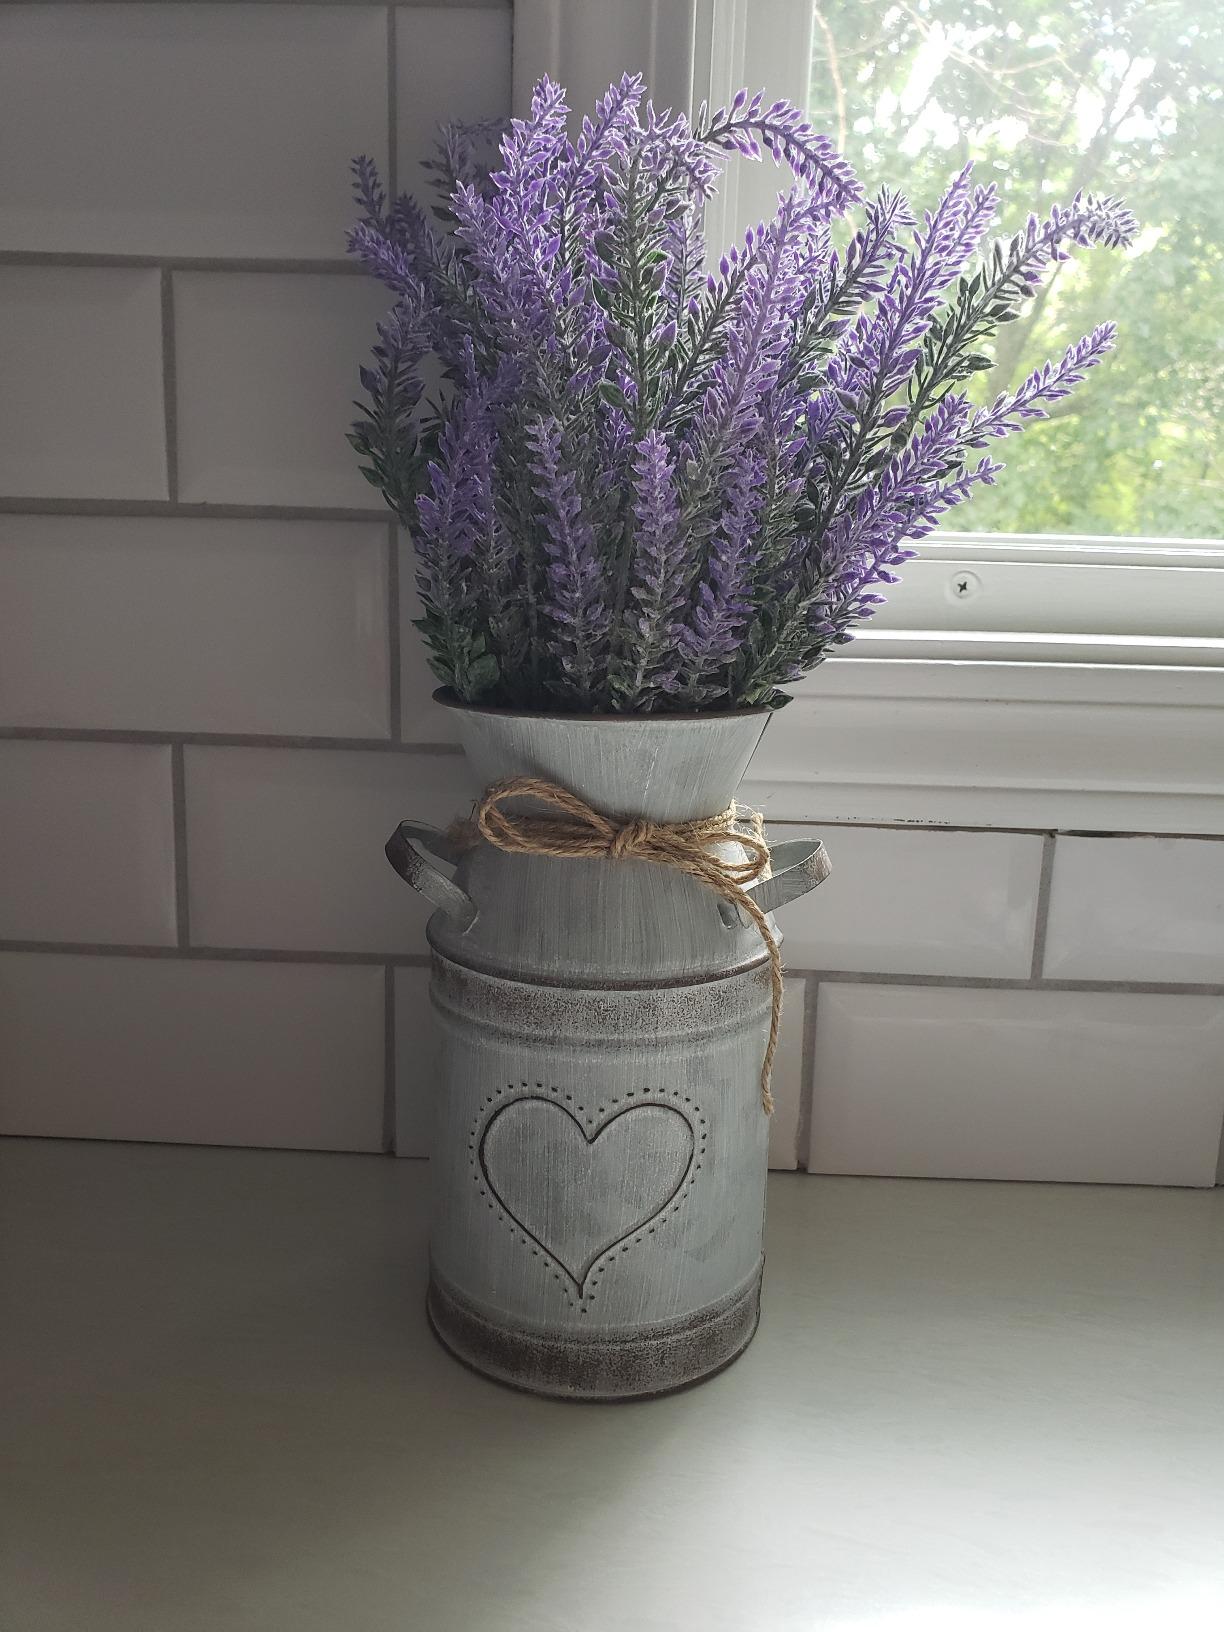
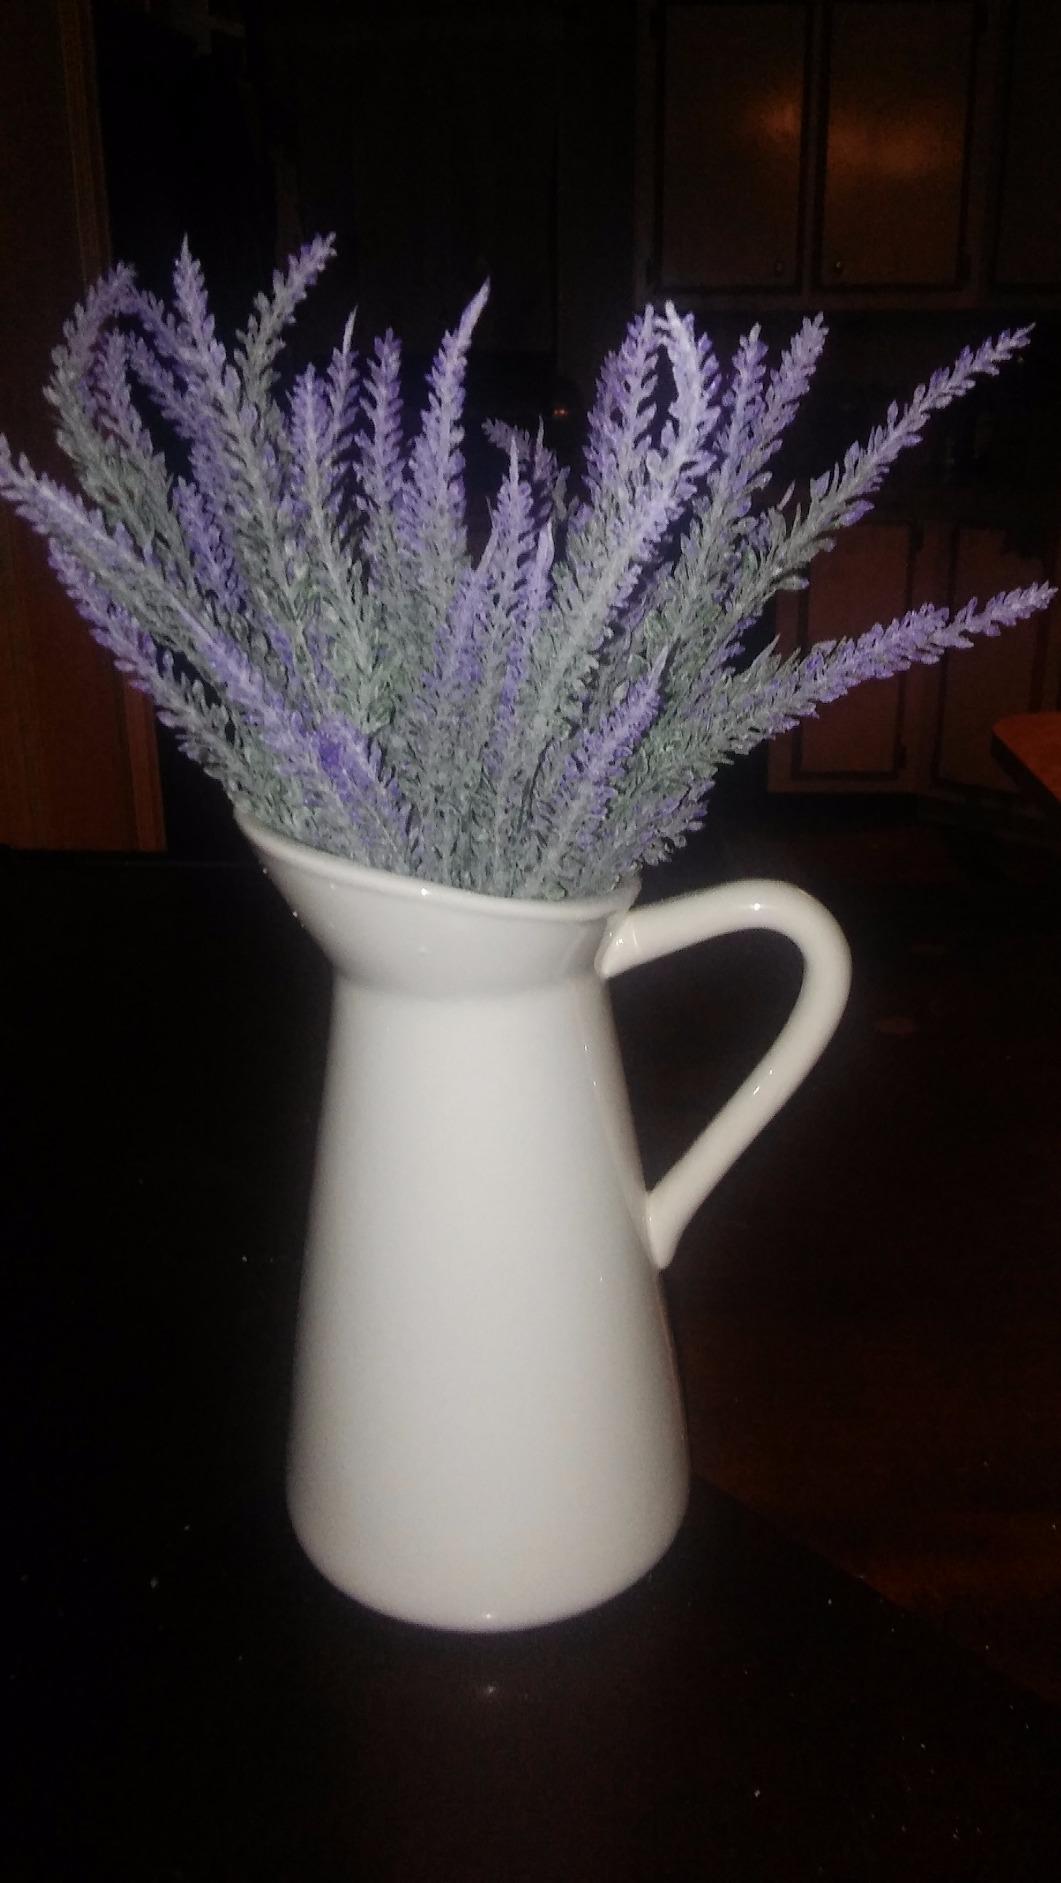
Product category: vase
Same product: no